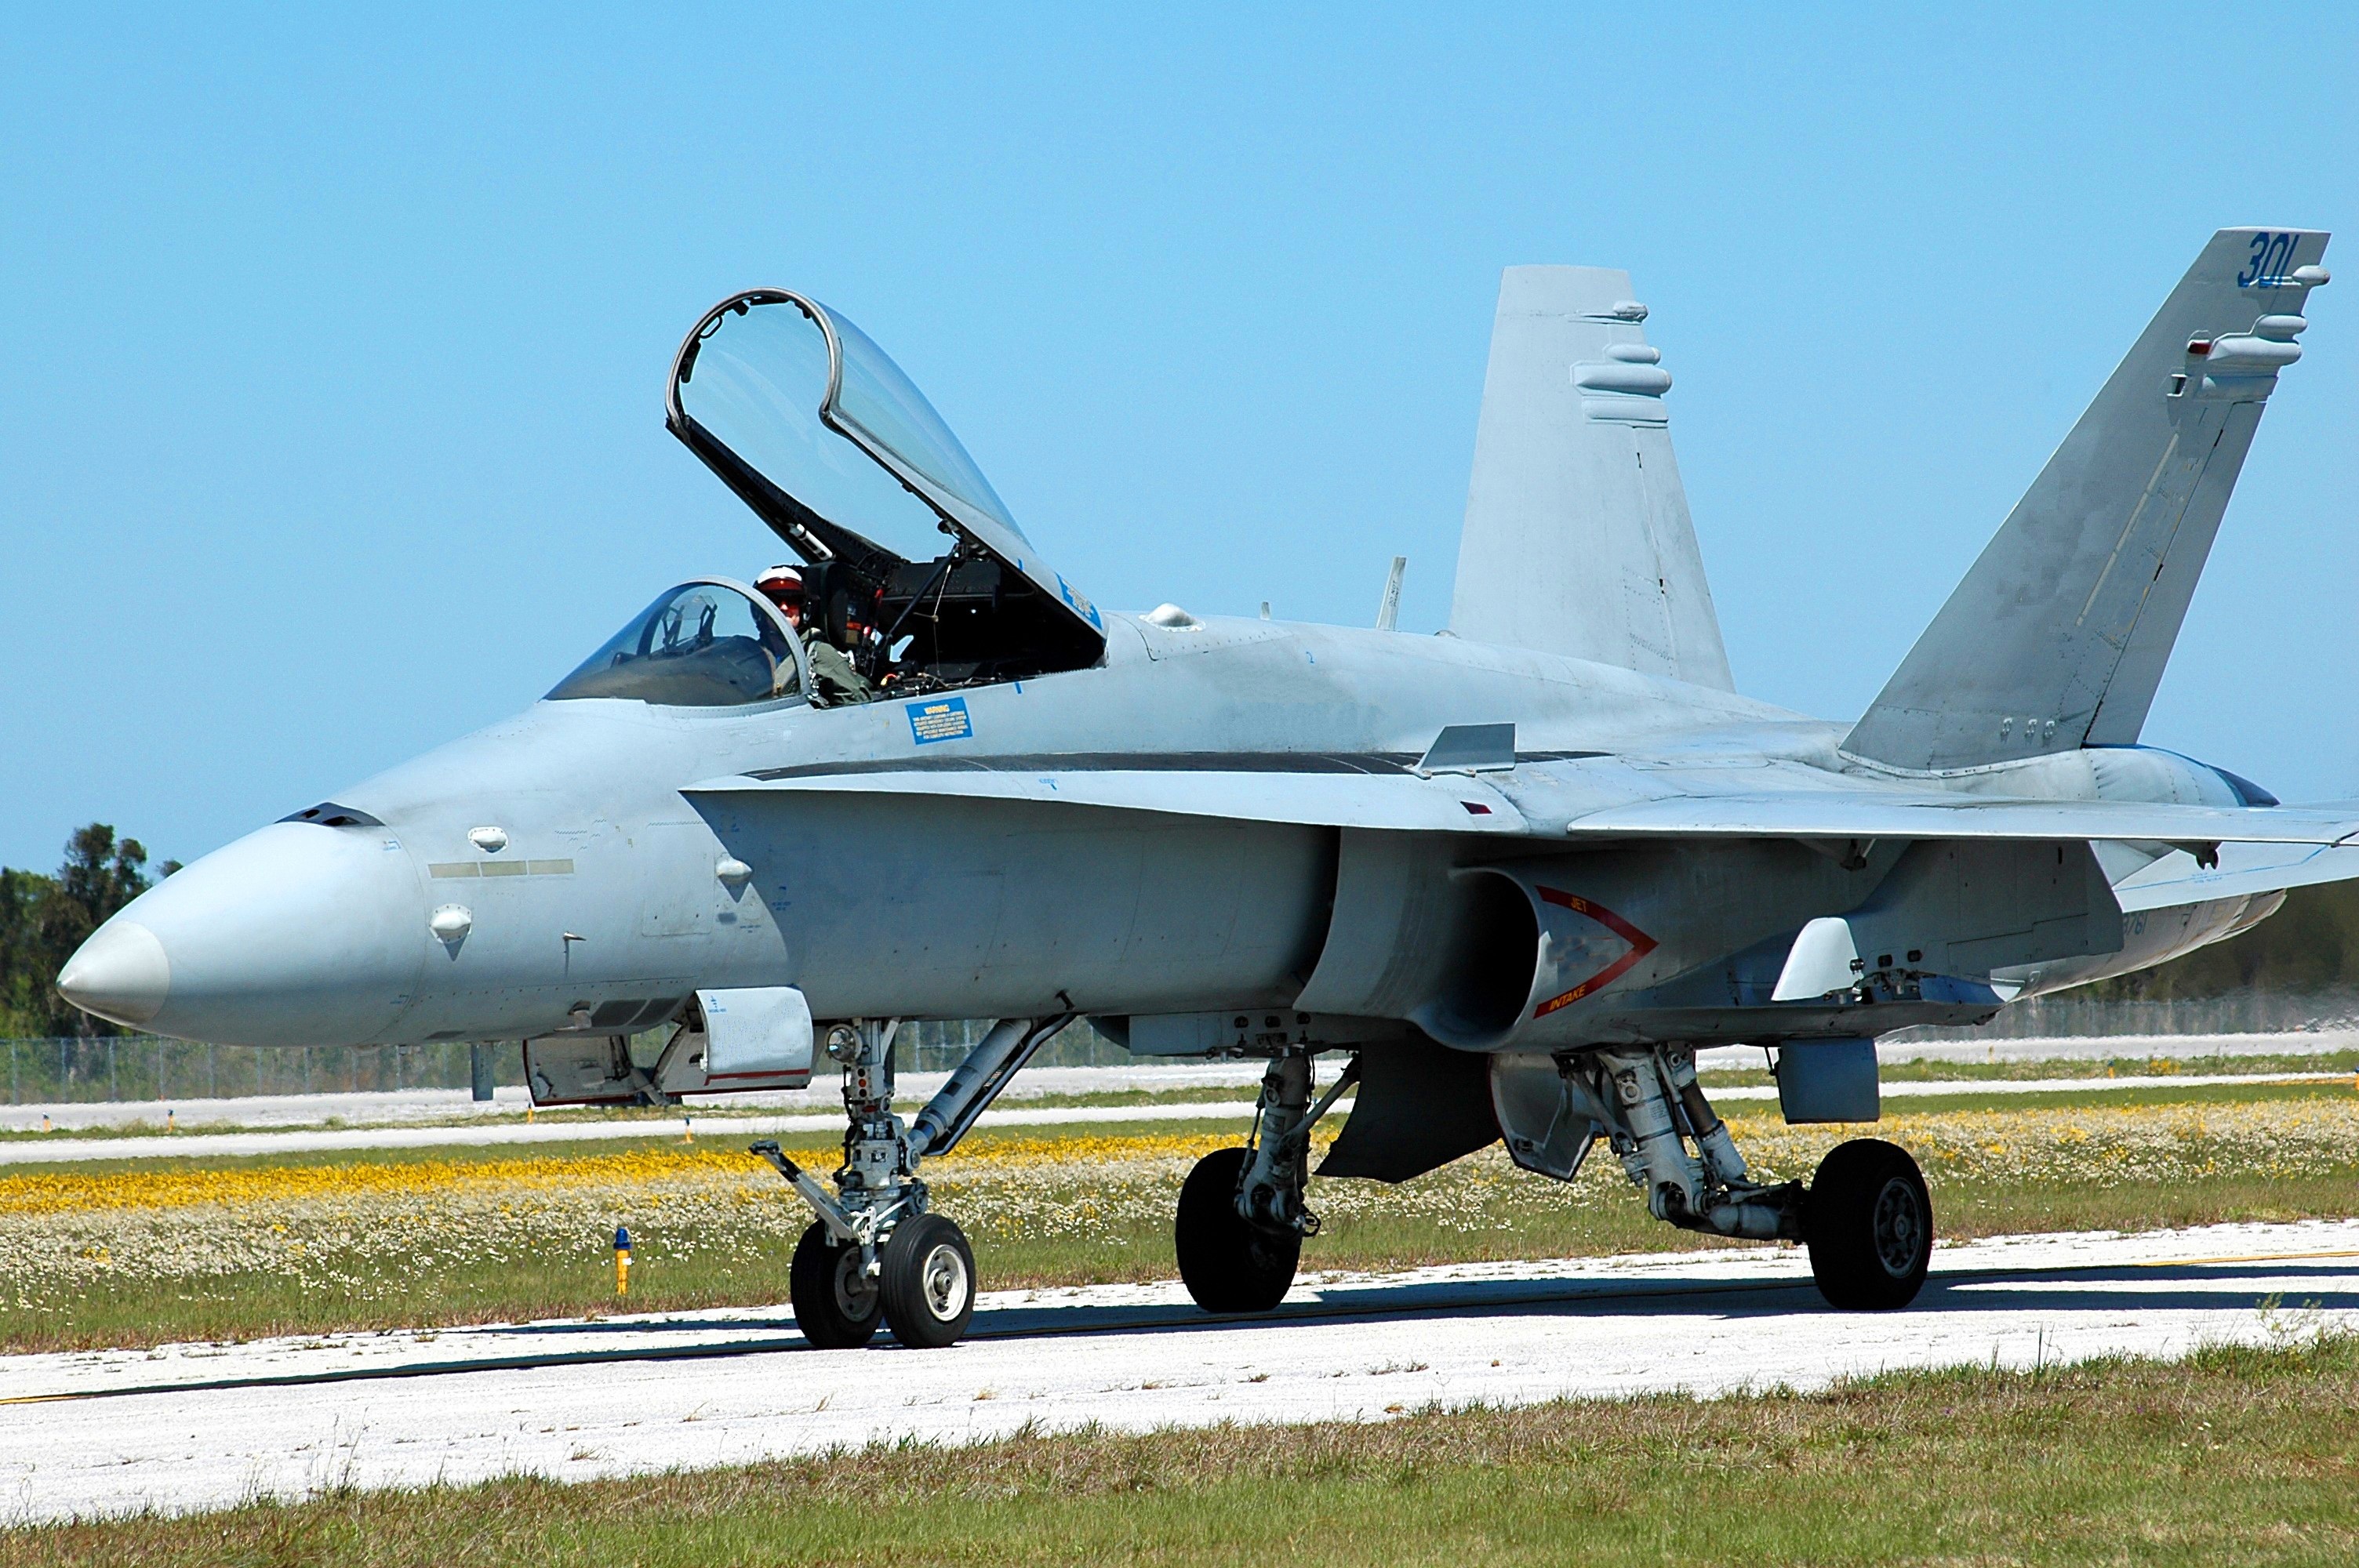
wing, sky, technology, air, fly, airplane, plane, aircraft, military, jet, transport, vehicle, aviation, altitude, speed, weapon, modern, cockpit, pilot, power, tail, attack, fast, fighter, fuselage, boeing, defense, supersonic, air show, air force, jet aircraft, fighter aircraft, military aircraft, atmosphere of earth, mcdonnell douglas fa 18 hornet, boeing fa 18e f super hornet, sukhoi su 35bm, mcdonnell douglas f 15 eagle, shenyang j 11, sukhoi su 30mkk, lockheed martin, lockheed martin f 22 raptor, lockheed martin f 35 lightning ii, mcdonnell douglas f 15e strike eagle, sukhoi su 27, mikoyan mig 29